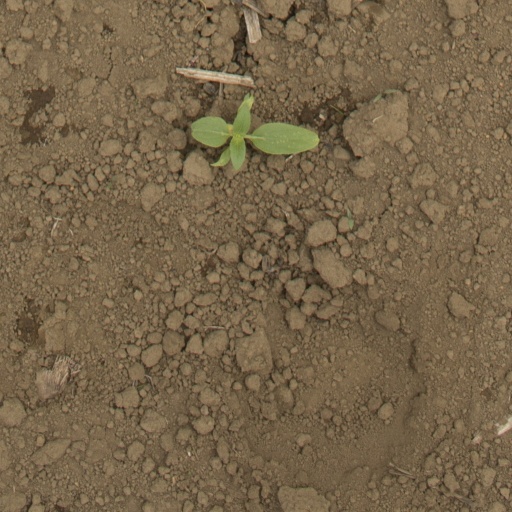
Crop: Jerusalem artichoke